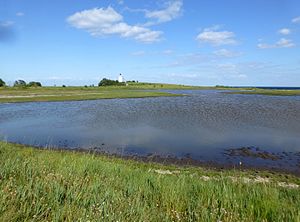
Knudshoved
Østerø- Knudshoved Fyr
Østerø- Knudshoved Fyr
Knudshoved er en halvø på Fyn, øst for Nyborg. Halvøen afgrænser Nyborg Fjord mod Storebælt, og har siden 1957 indgået i Danmarks overordnede vejnet som østenden af den Fynske Motorvej. 1957-1998 gik færgeruten Halsskov-Knudshoved herfra til Sjælland, og 1997 åbnede Storebæltsforbindelsens jernbanedel. Da vejforbindelsen åbnede, lukkede færgen.